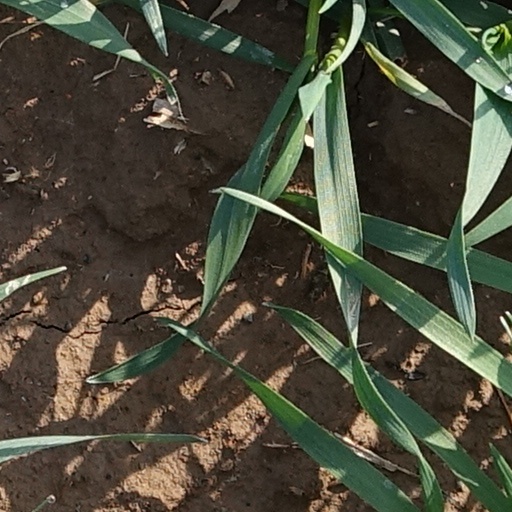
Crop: wheat